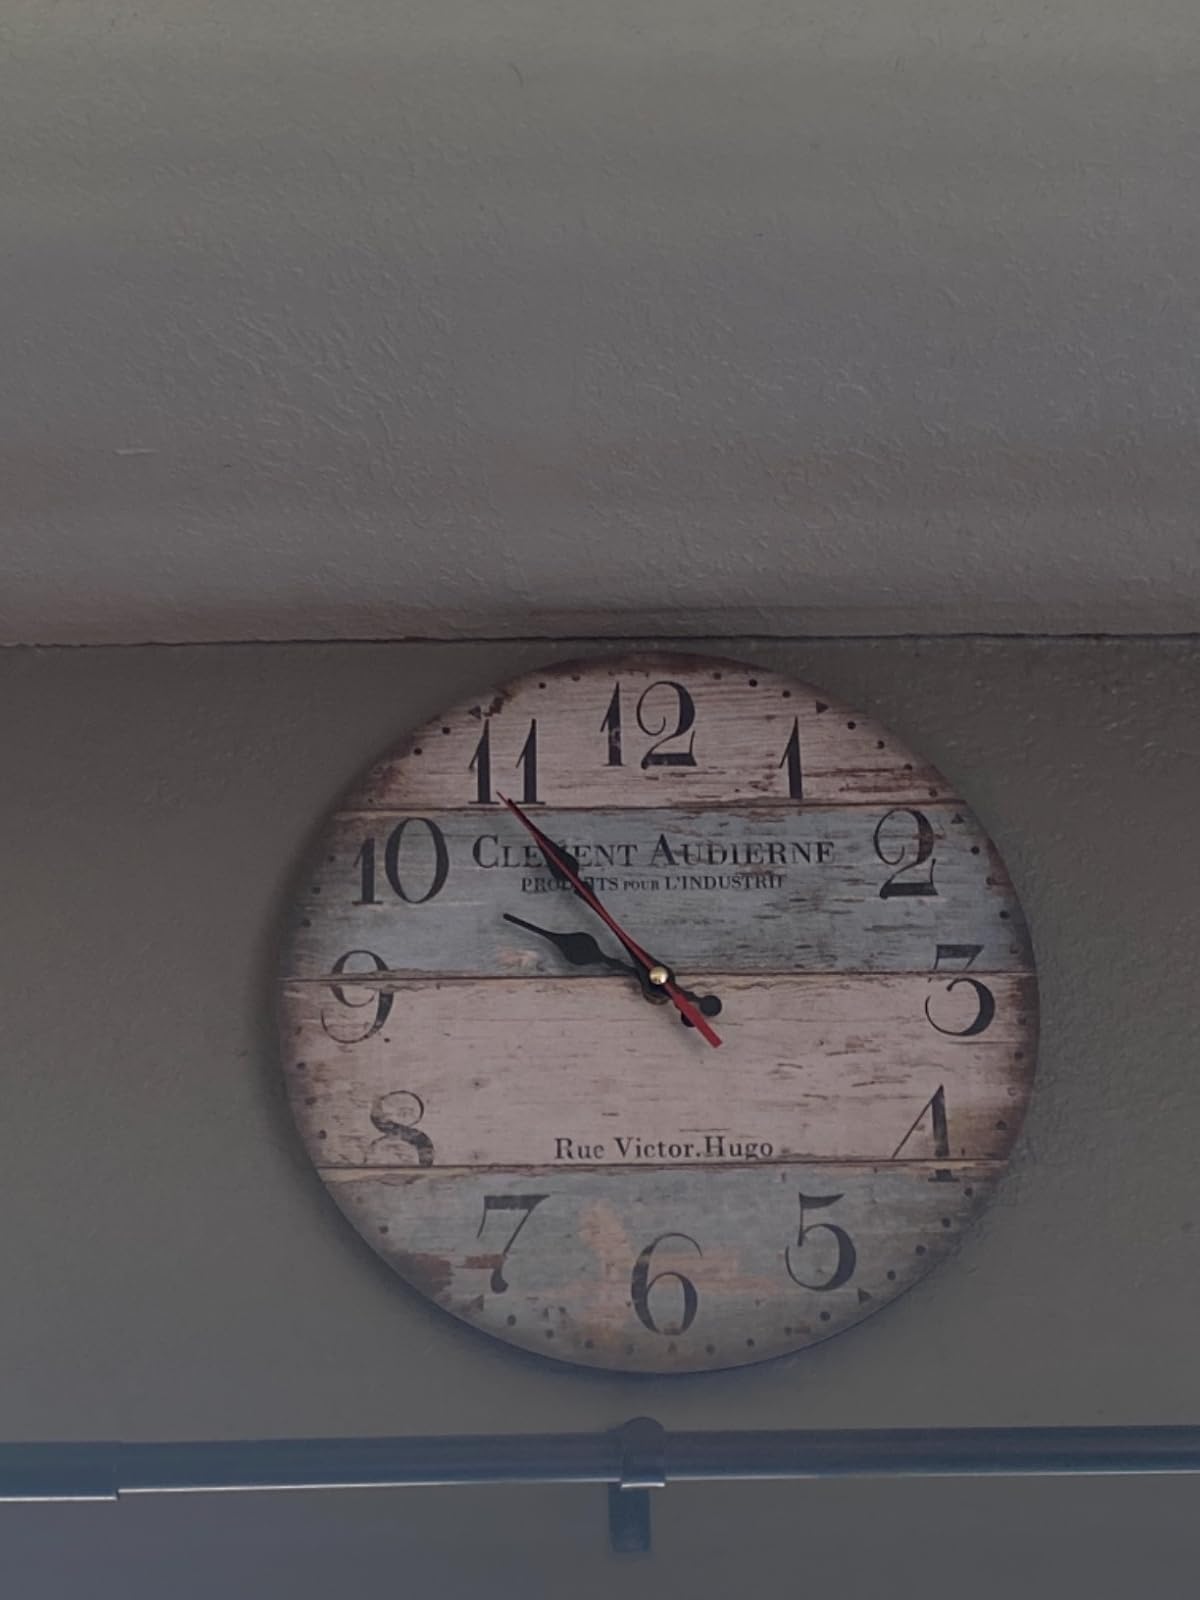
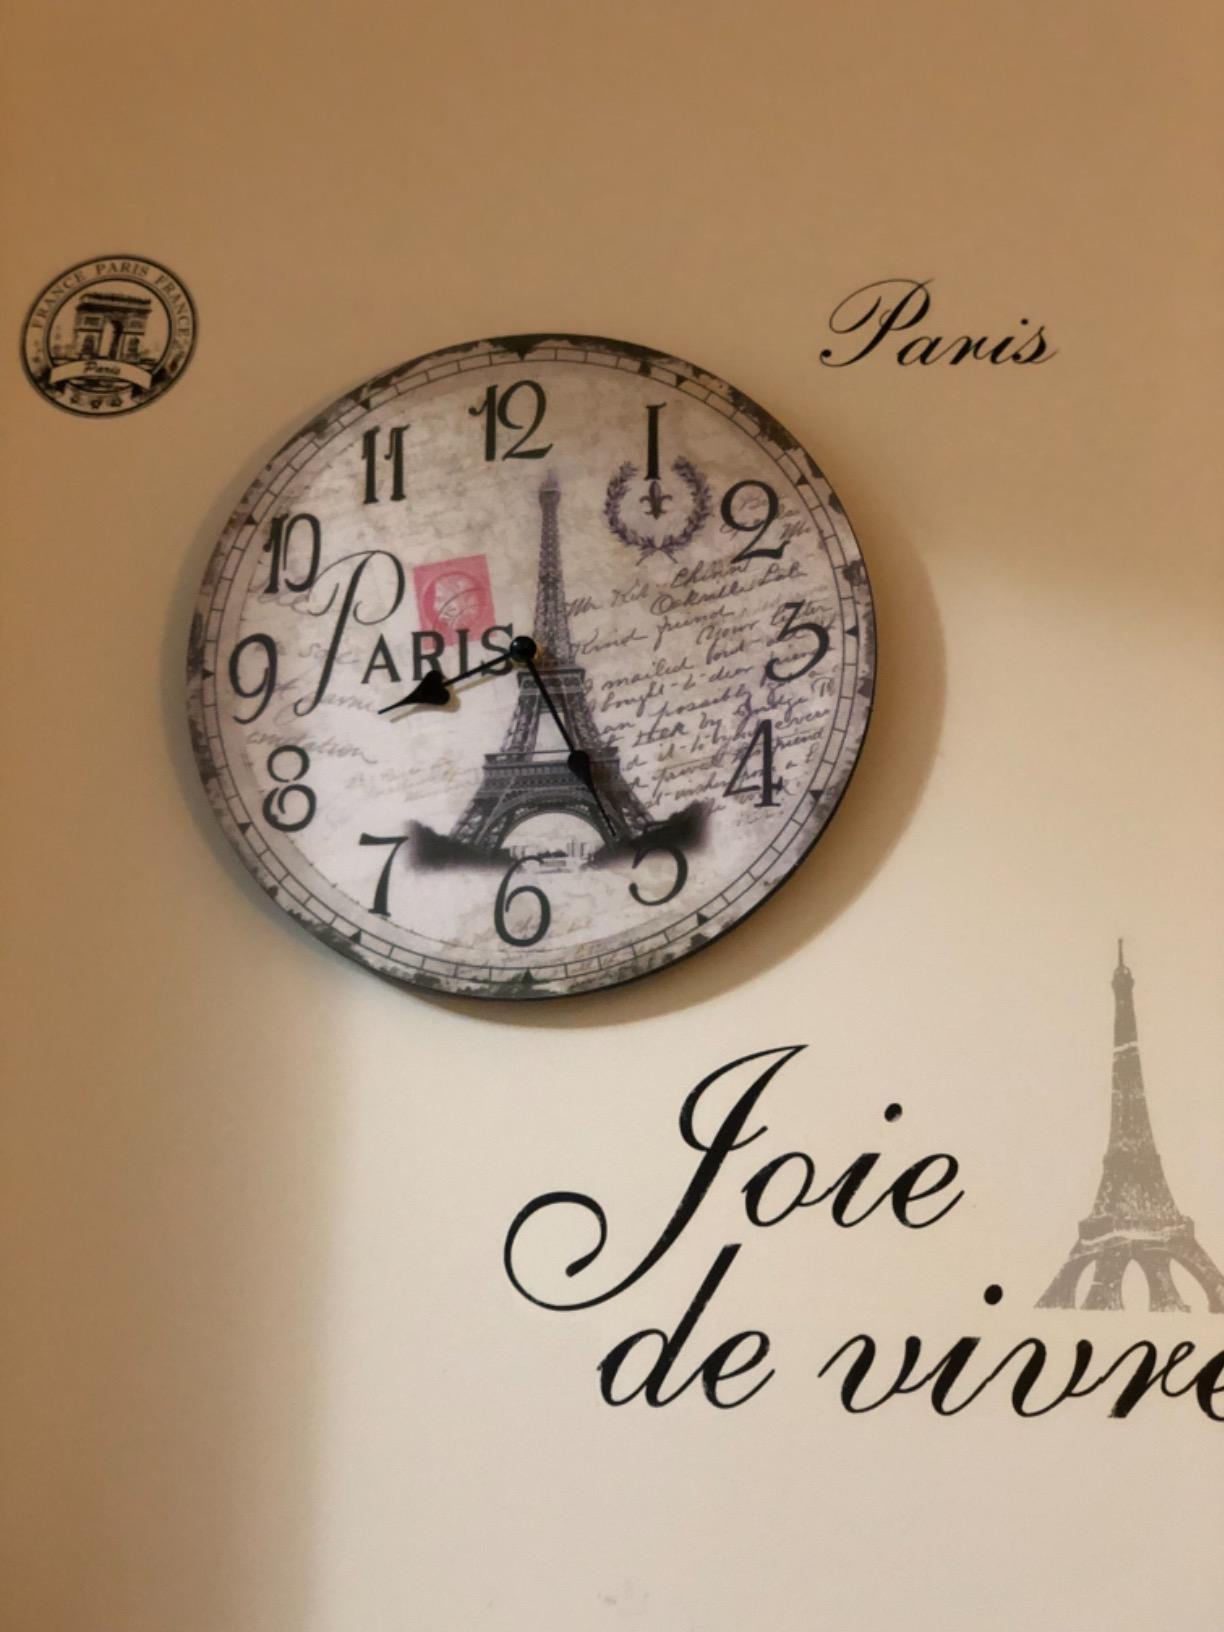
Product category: clock
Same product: no